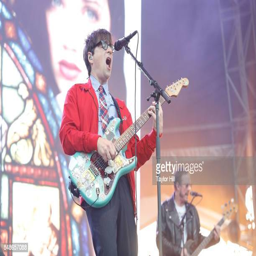
artist performs onstage during day at festival